Napoleon III

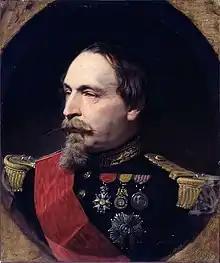
Portrait of Napoleon III in 1868 by Adolphe Yvon

Napoleon III, though he had very little military experience, decided to lead the French army in Italy himself. Part of the French army crossed over the Alps, while the other part, with the Emperor, landed in Genoa on 18 May 1859. Fortunately for Napoleon and the Piedmontese, the commander of the Austrians, General Ferenc Gyulay, was not very aggressive. His forces greatly outnumbered the Piedmontese army at Turin, but he hesitated, allowing the French and Piedmontese to unite their forces.